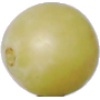
Label: Grape White 2